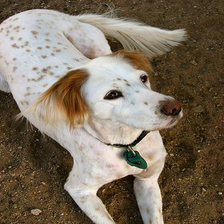
Species: dog
Breed: english setter